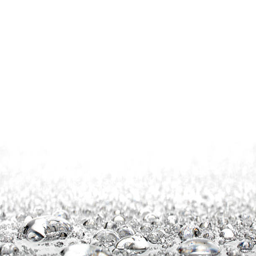
clear and crisp drops of water on a gray surface